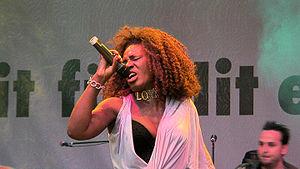
Culture Beat est un groupe d'Eurodance allemand créé en 1989 à Francfort par Torsten Fenslau. Il a vendu plus de 10 millions de disques à travers le monde.